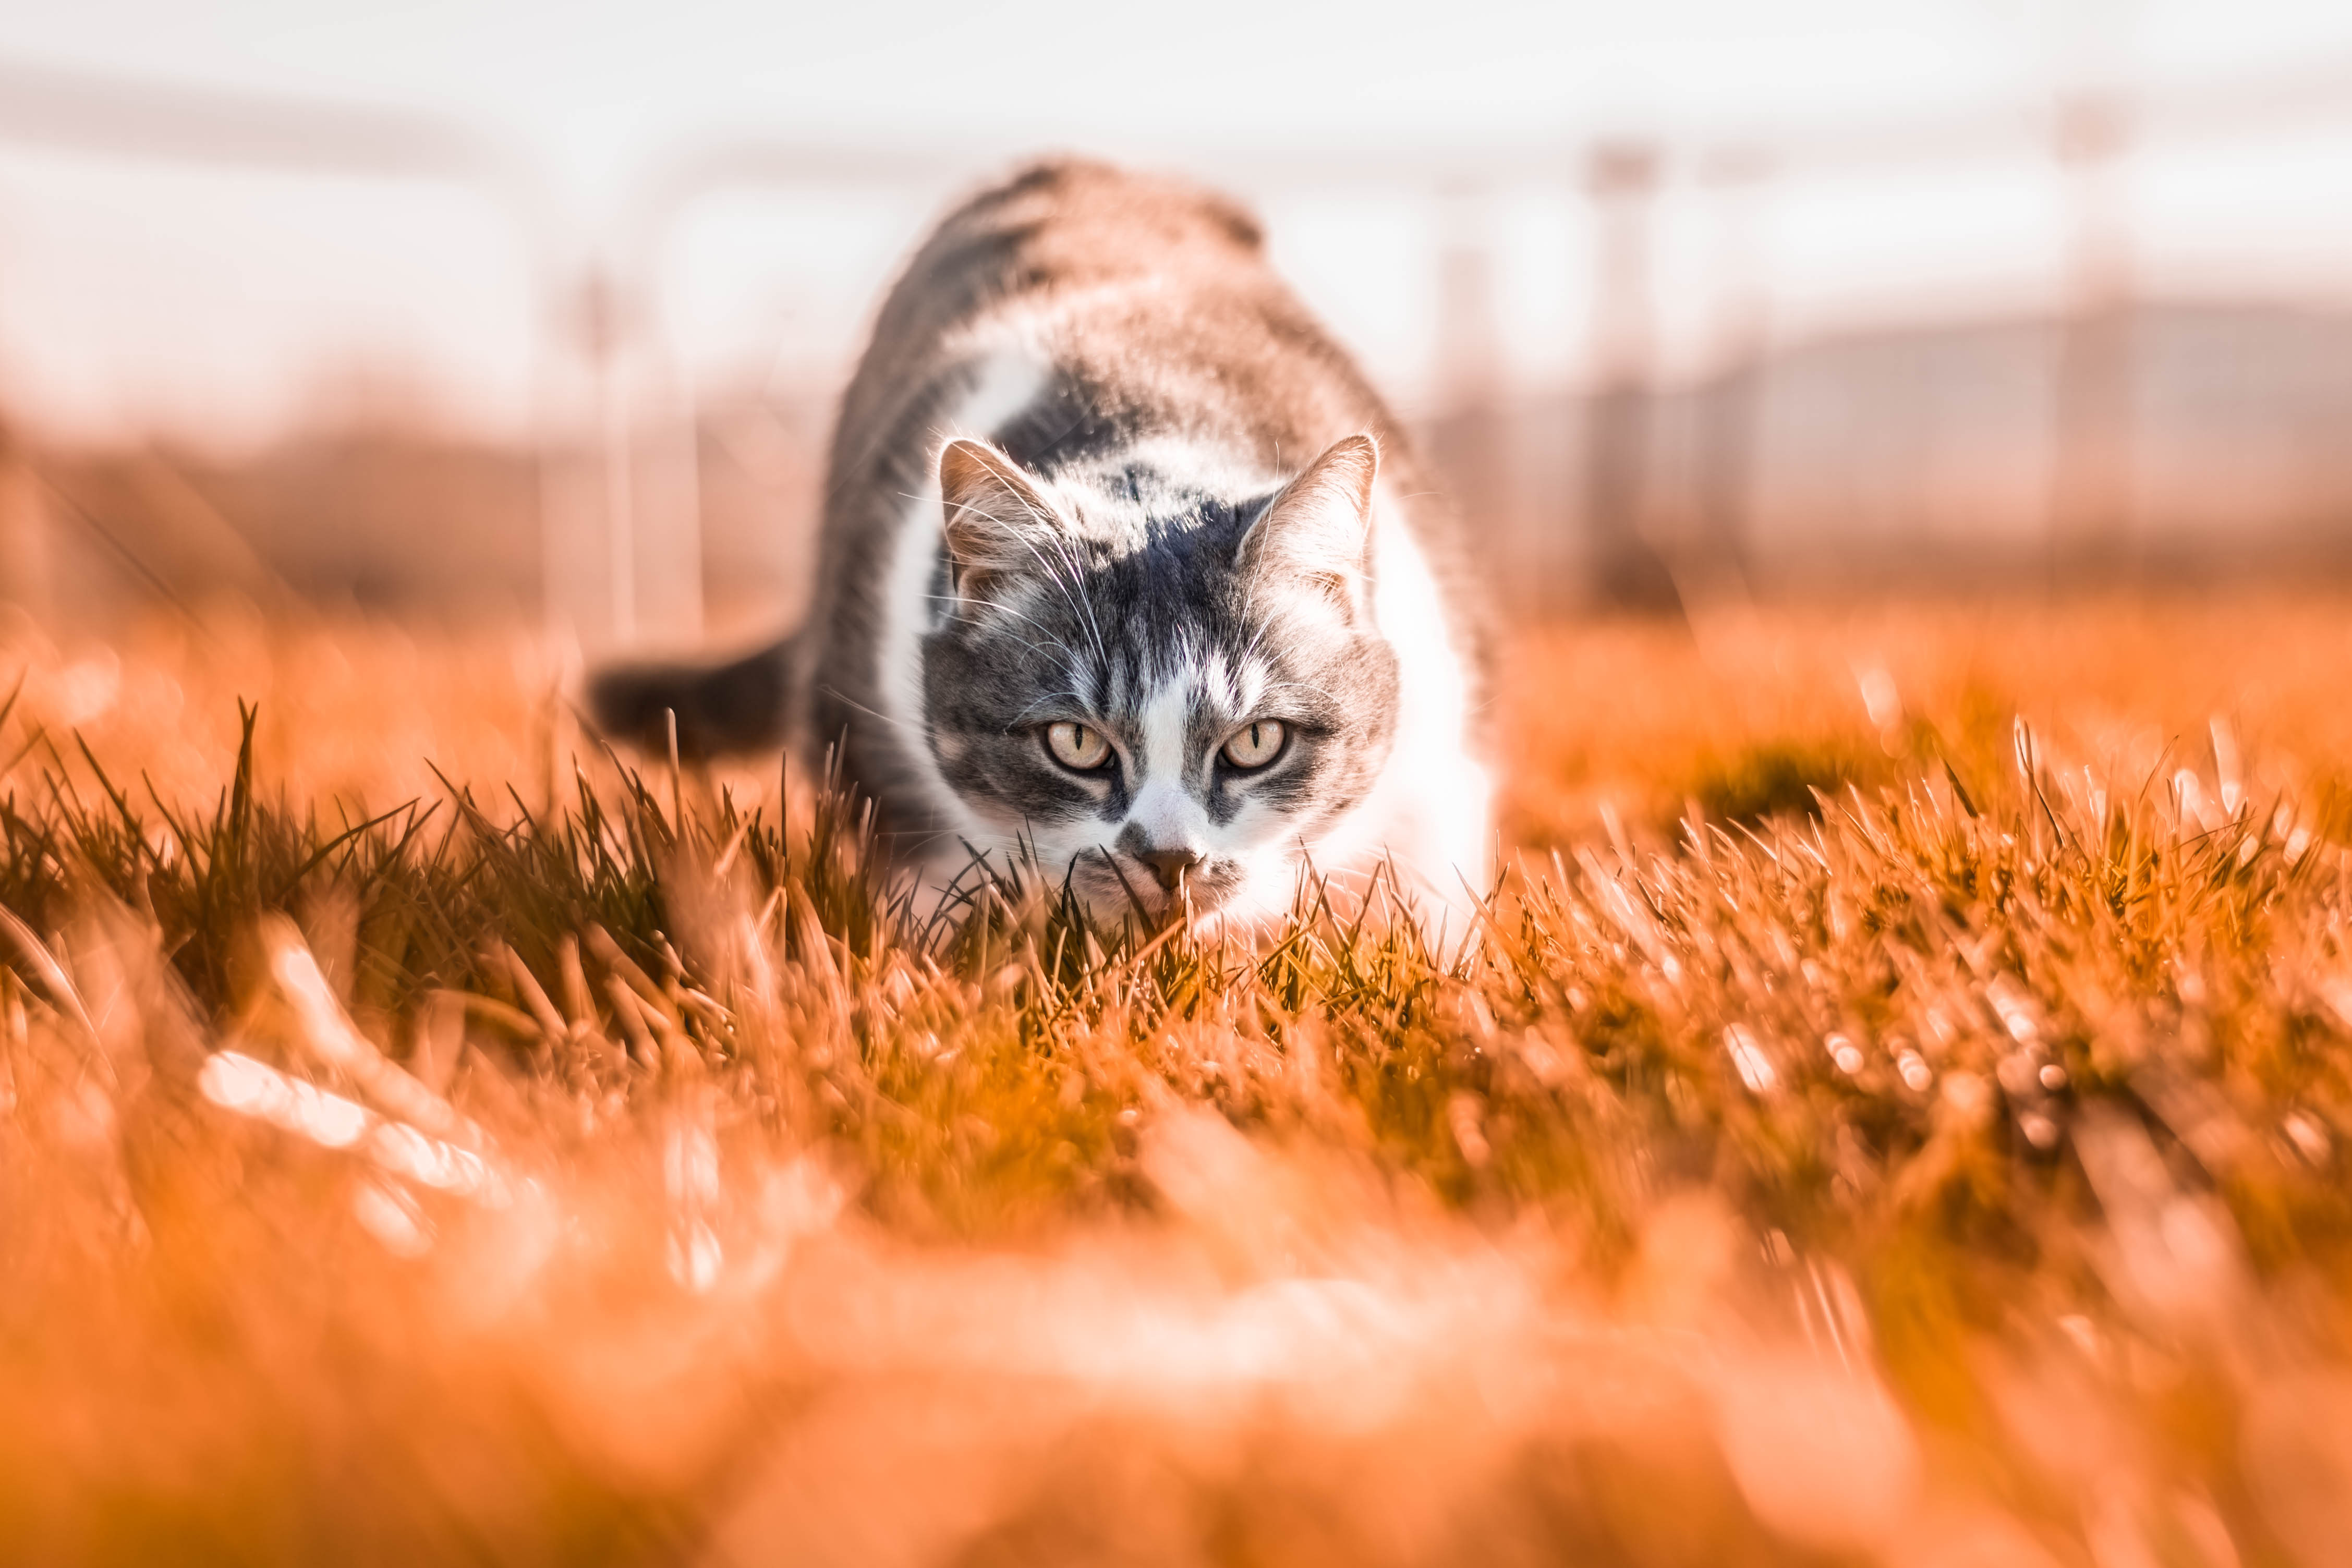
nature, forest, wildlife, wild, mammals, animals, vertebrate, dog, cat, whiskers, small to medium sized cats, fauna, close up, cat like mammal, sunlight, snout, grass, computer wallpaper, kitten